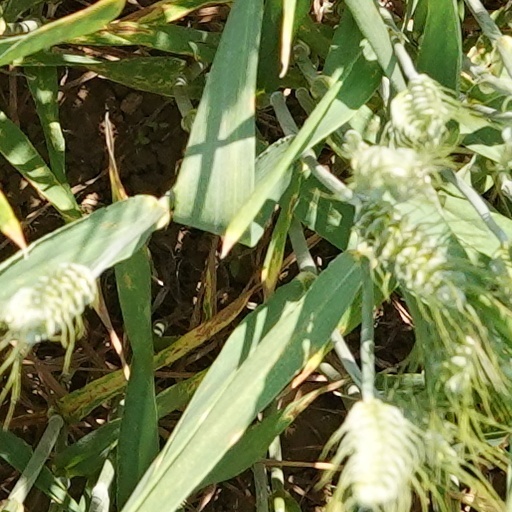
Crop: wheat